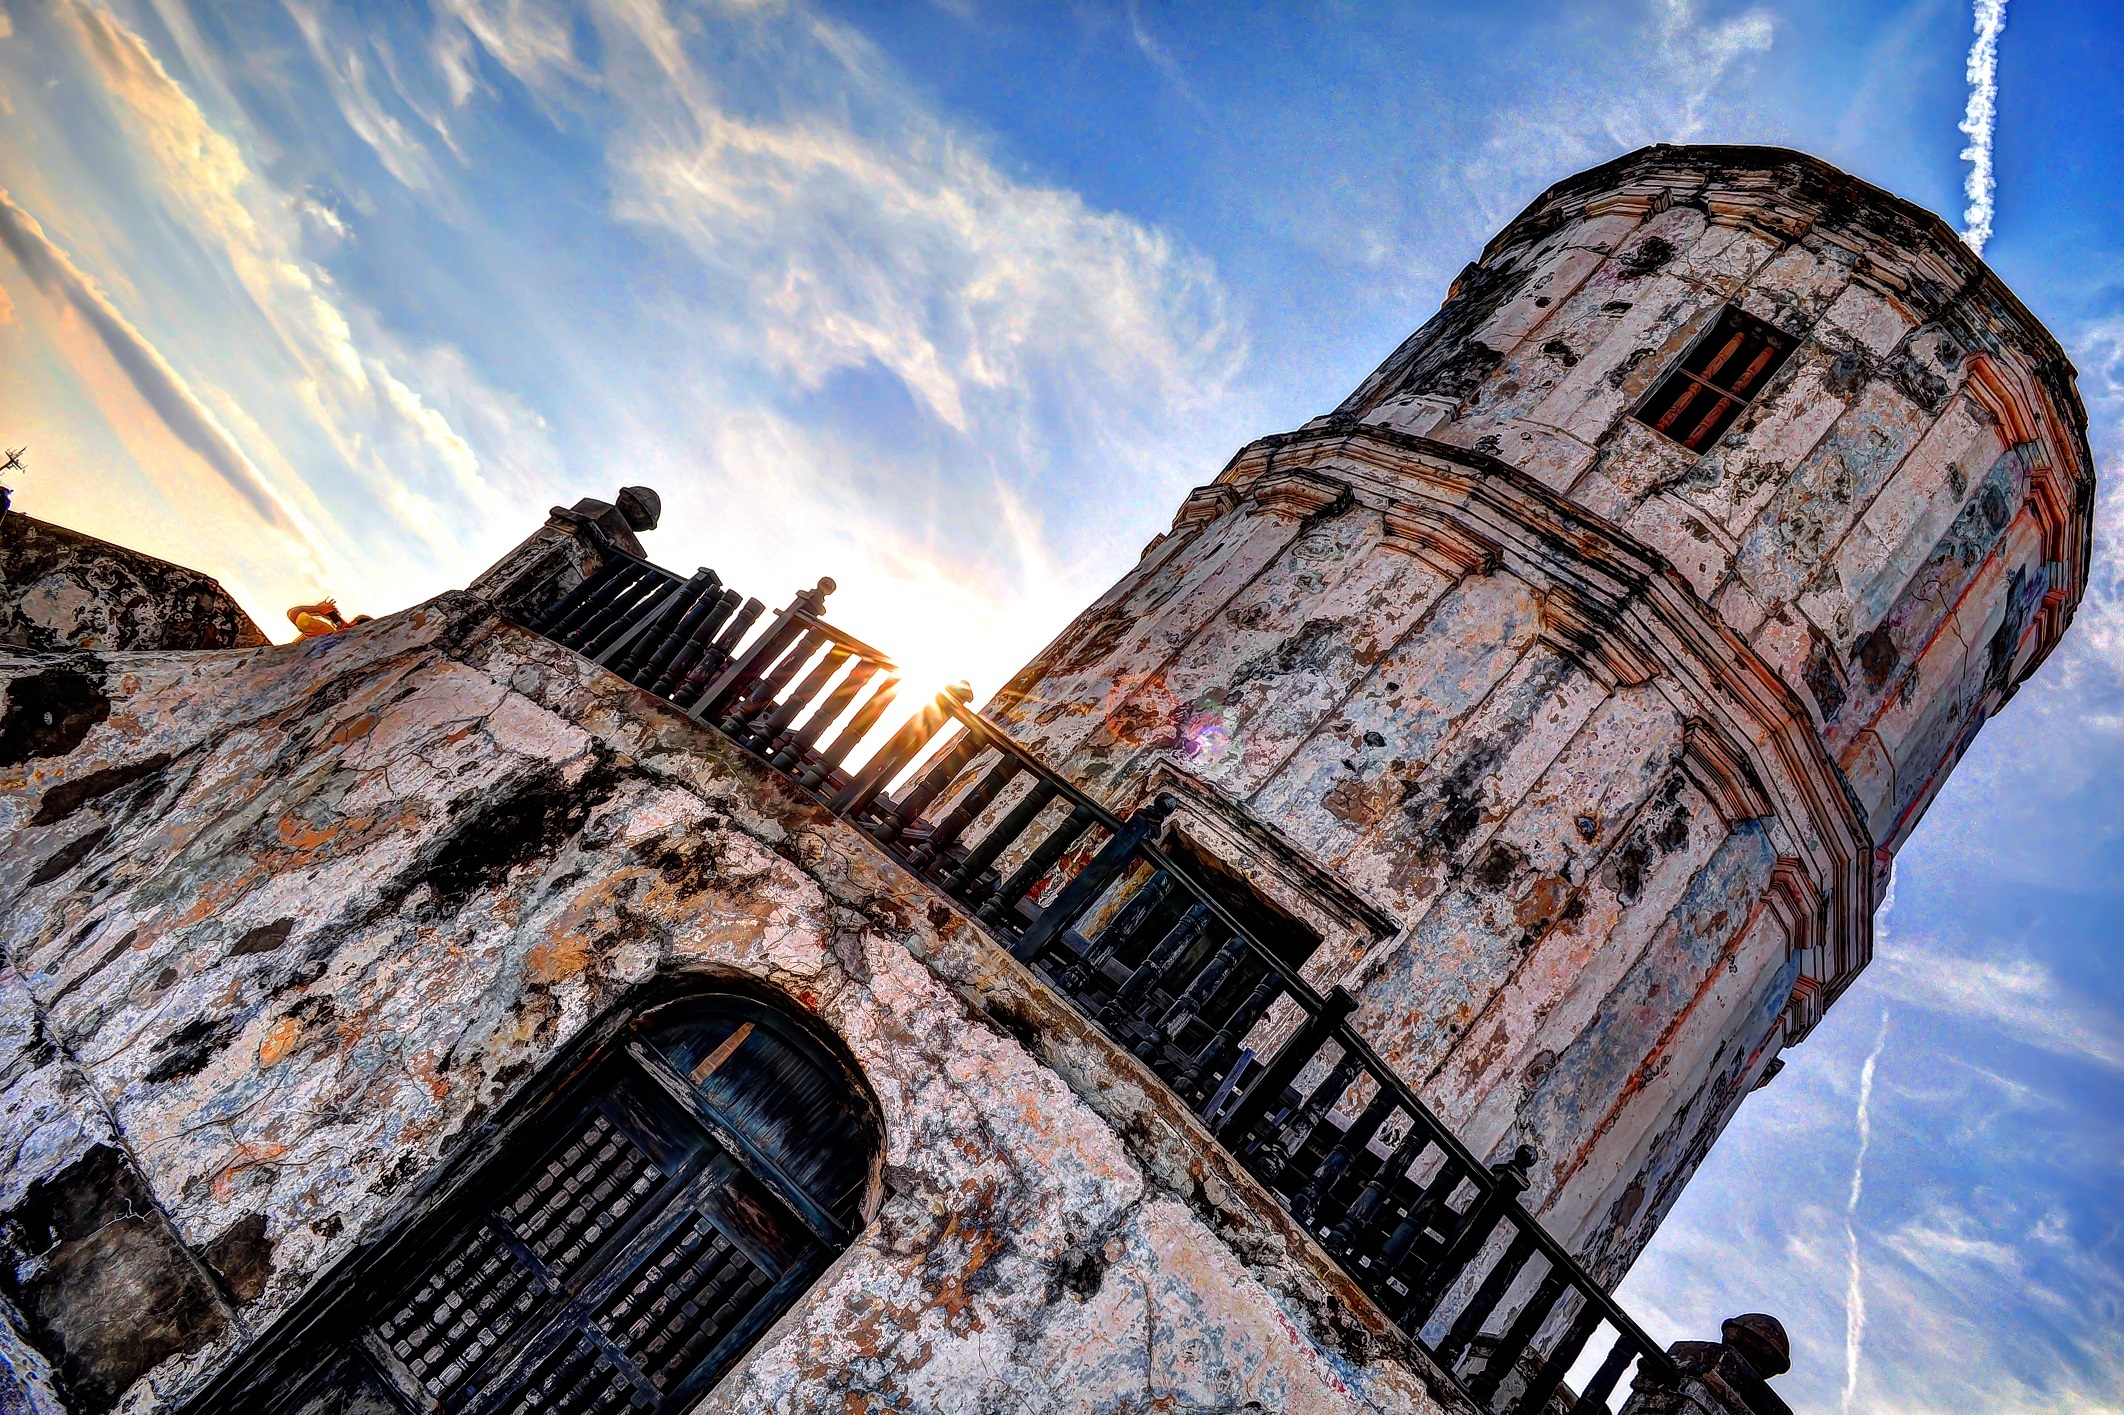
landscape, nature, rock, mountain, architecture, sky, sun, dawn, travel, arch, tower, landmark, blue, ruin, terrain, clouds, mexico, ruins, rays, veracruz